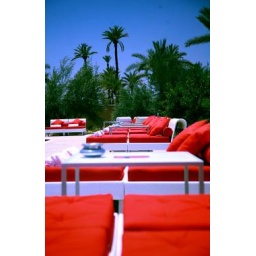
Long, long, very long day around the red swimming pool of Murano Resort , Moroccan new design riad